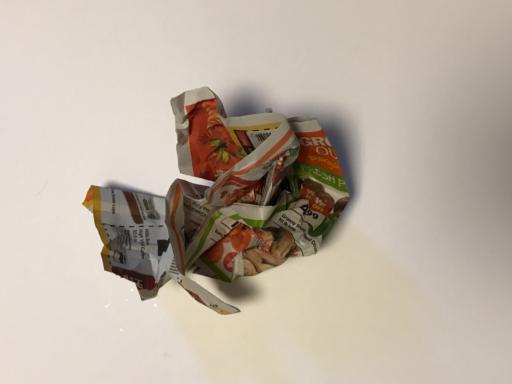
Label: paper